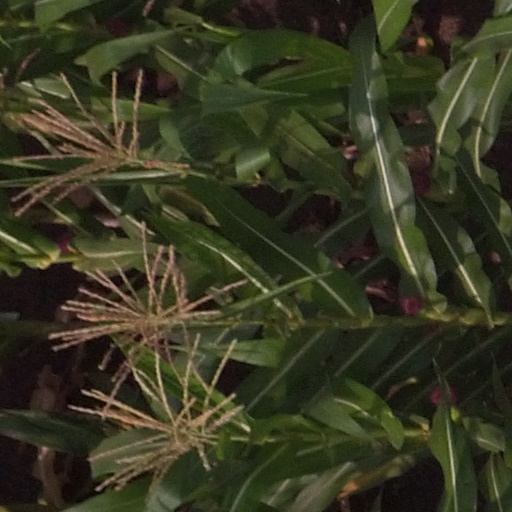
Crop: maize; corn